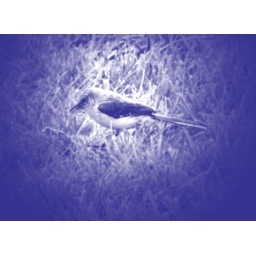
bird photoshopped in blue color gradient